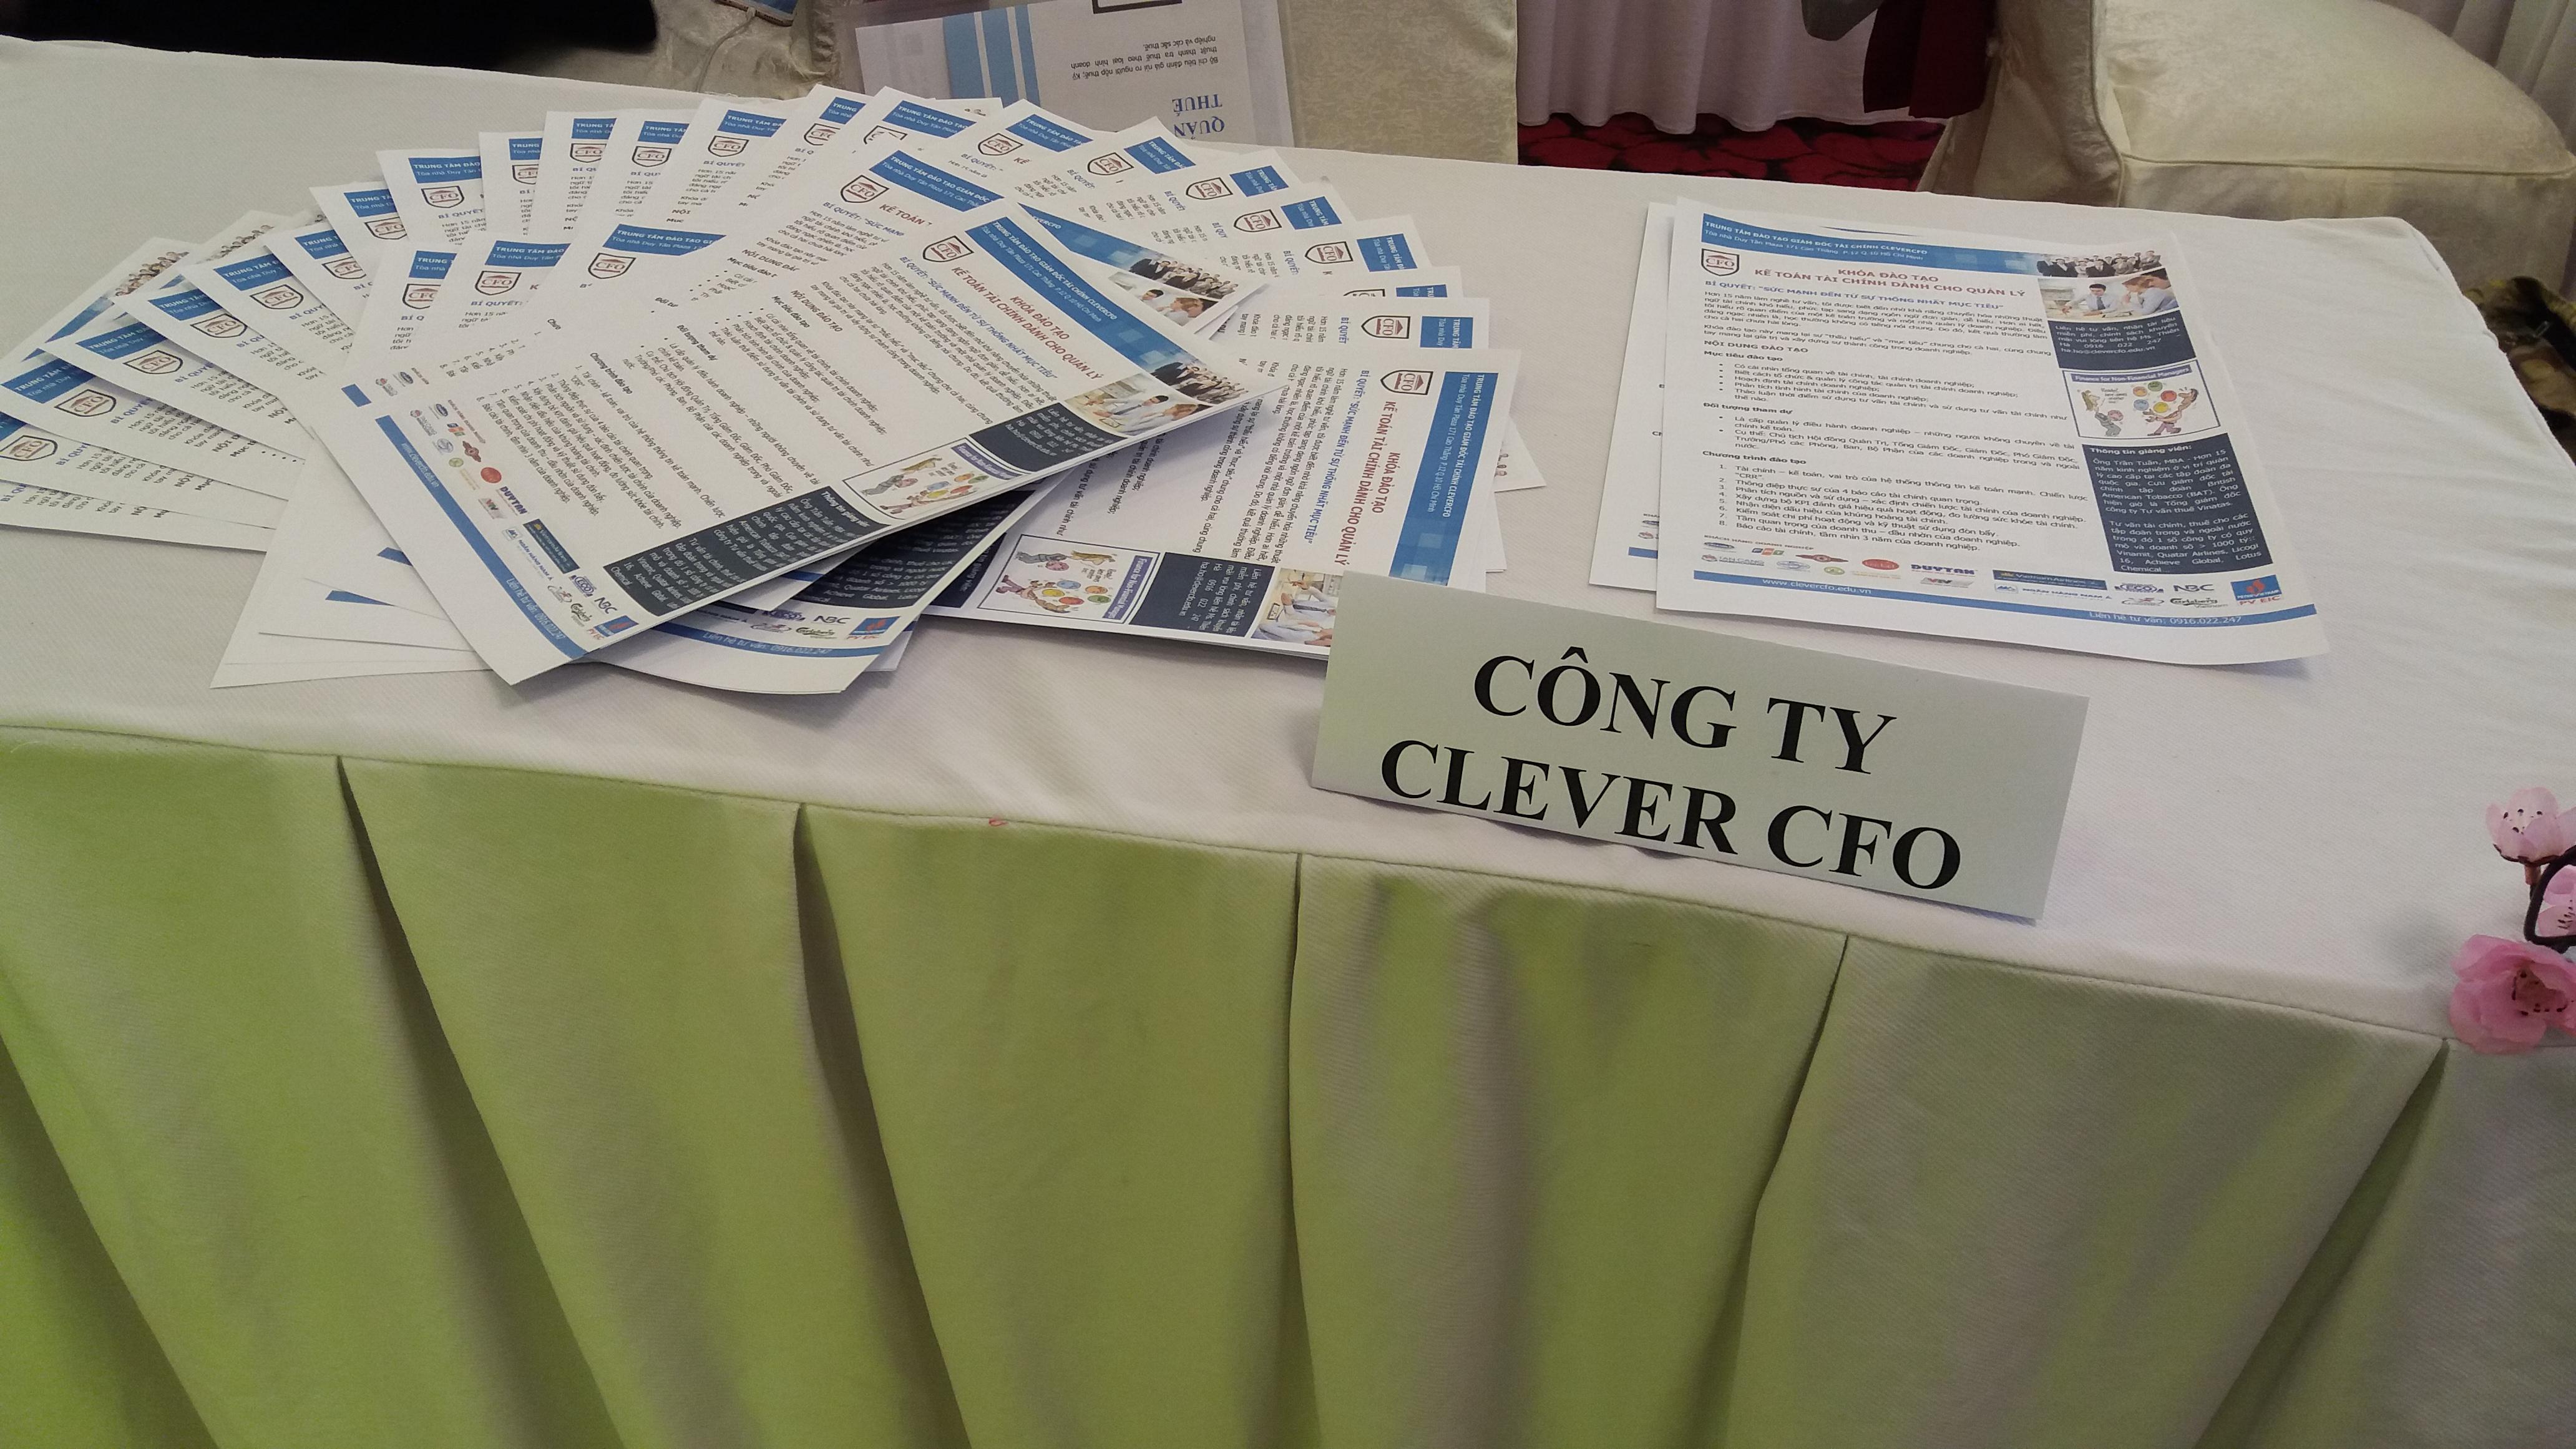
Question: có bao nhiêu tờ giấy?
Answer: có ba mươi tờ